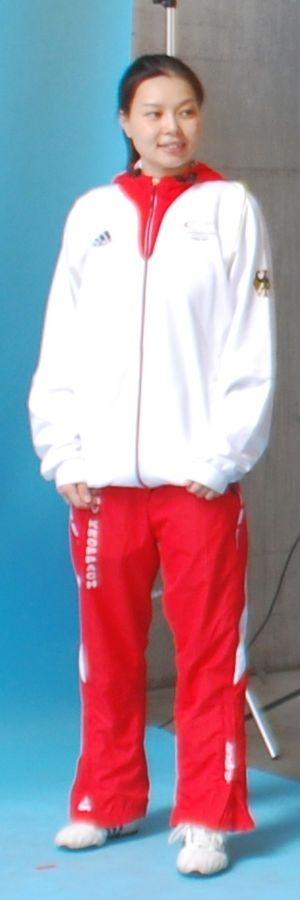
Wu Jiaduo est une pongiste allemande d'origine chinoise née le 19 septembre 1977.